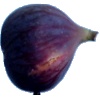
Label: fig